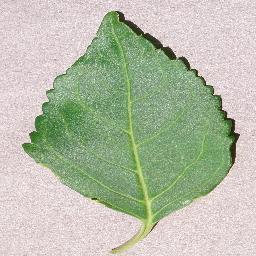
Label: Cherry___healthy